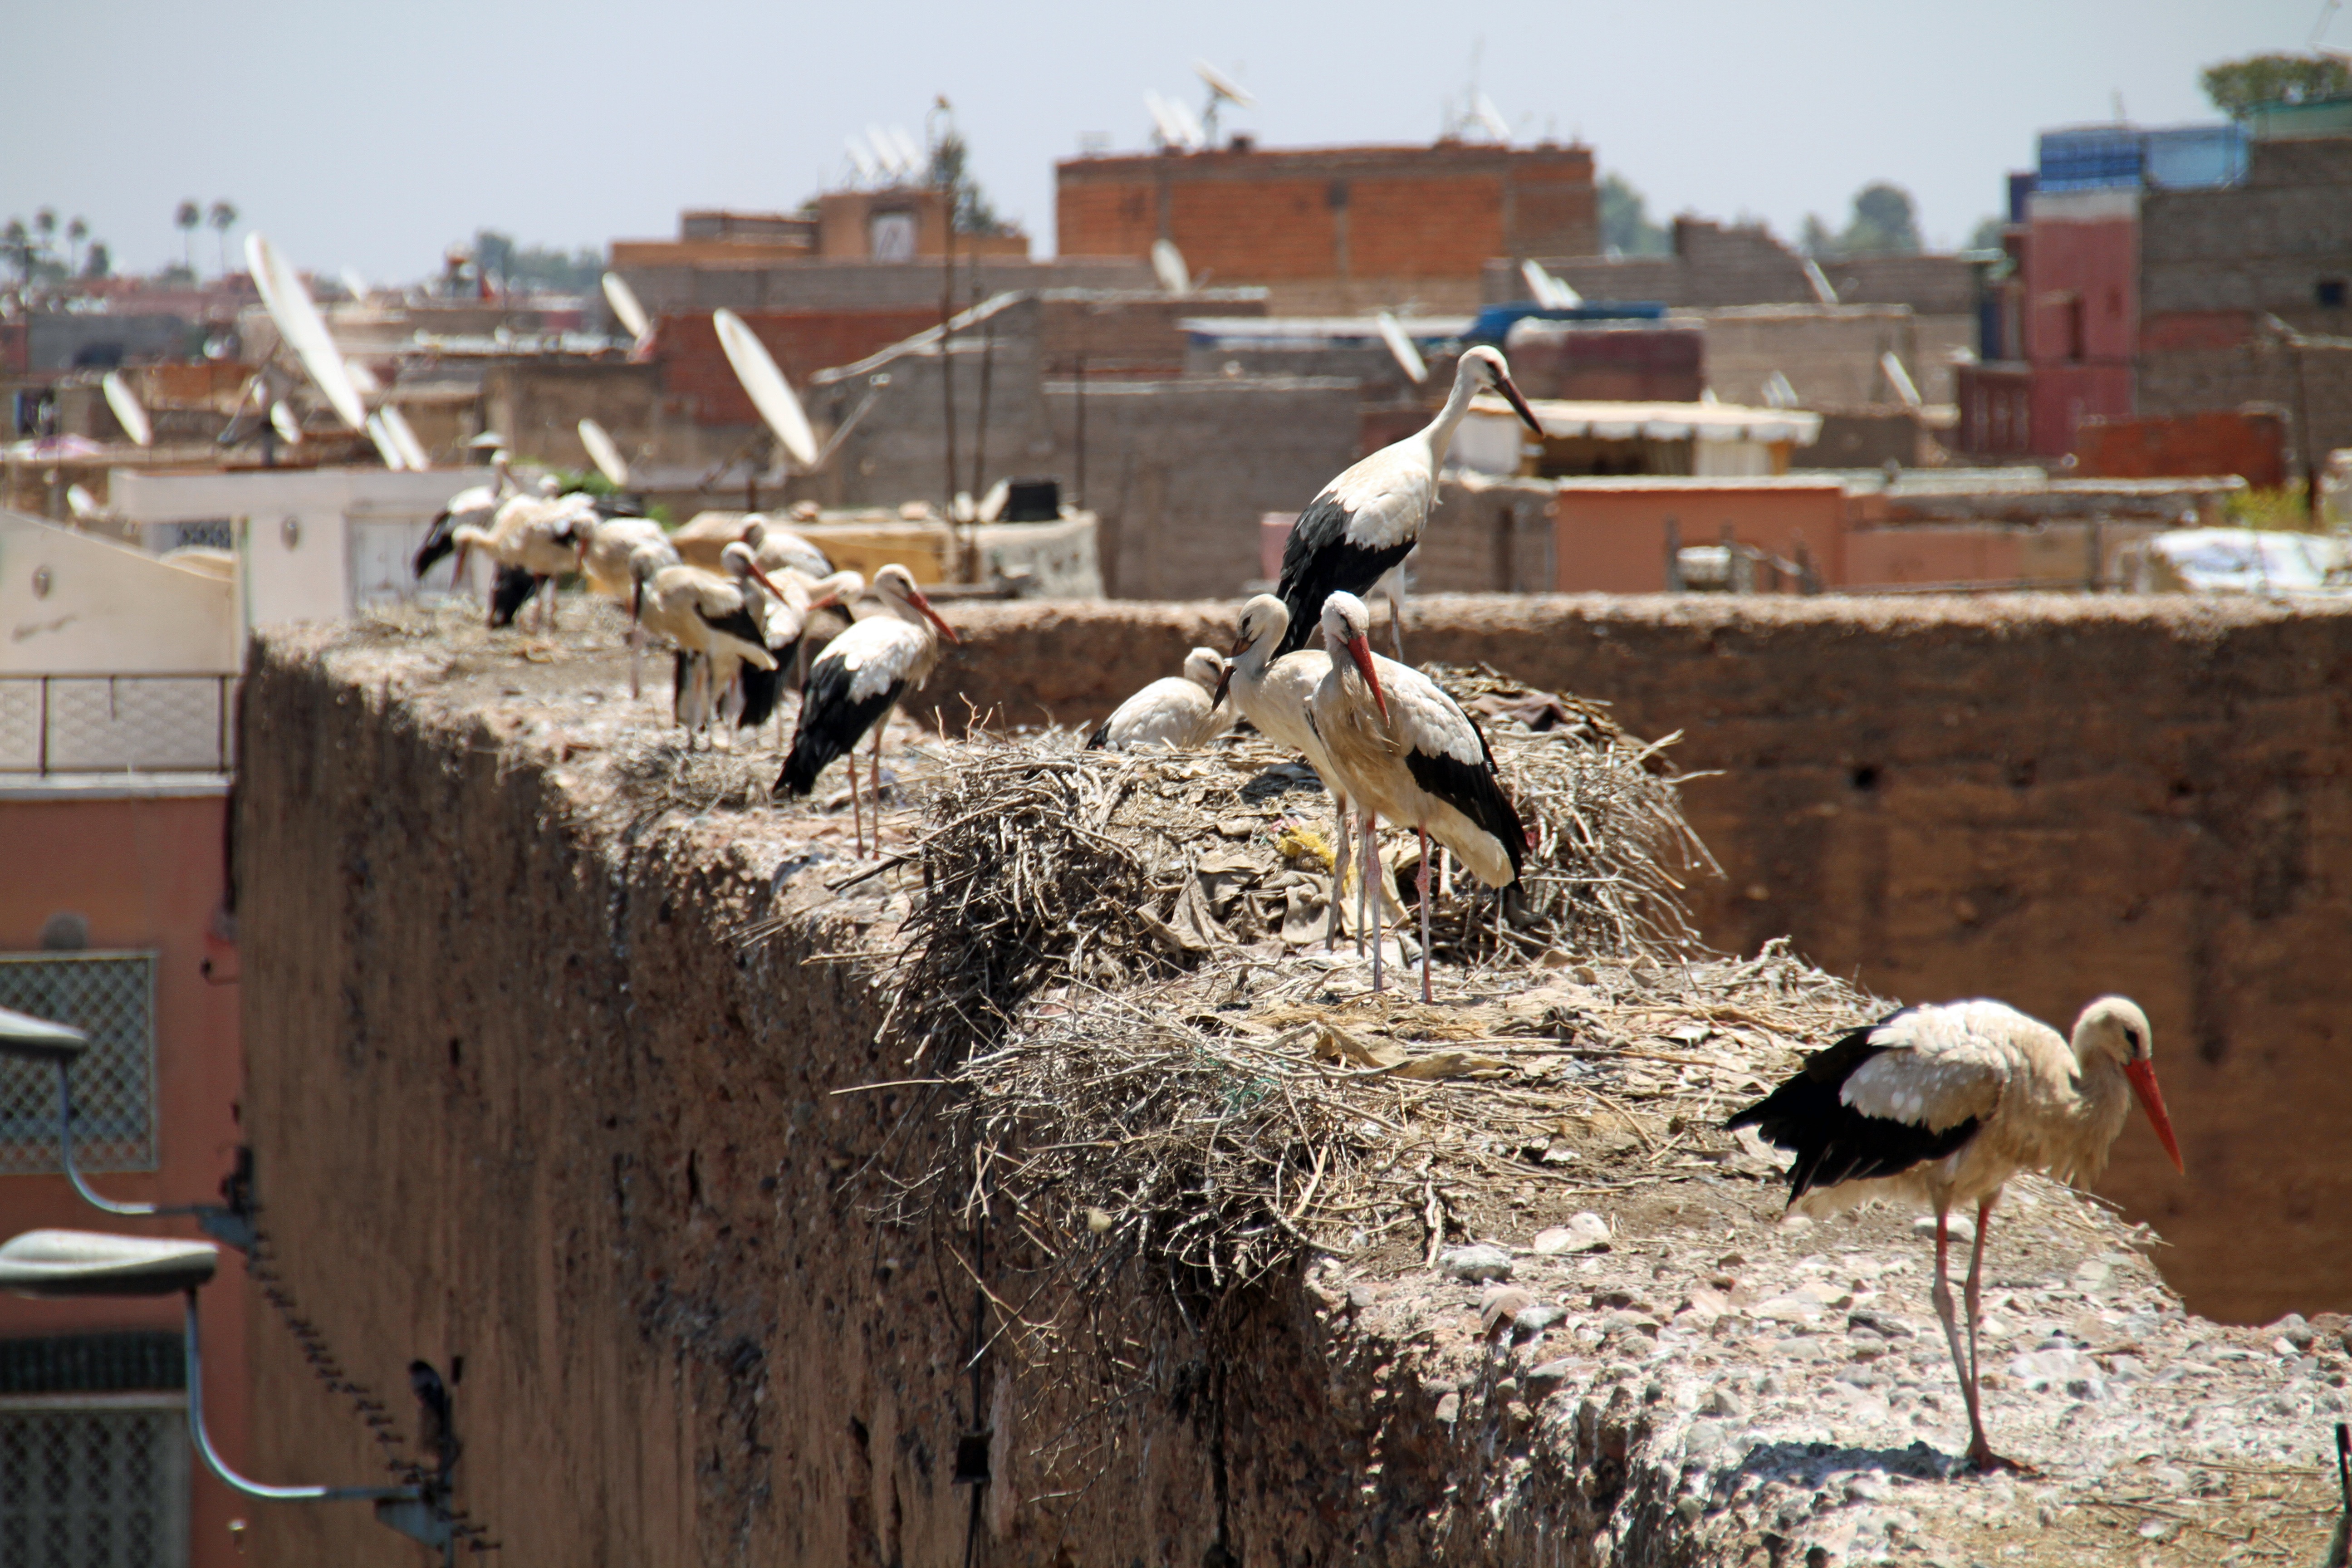
outdoor, bird, wood, roof, animal, wildlife, wild, birds, ciconiiformes